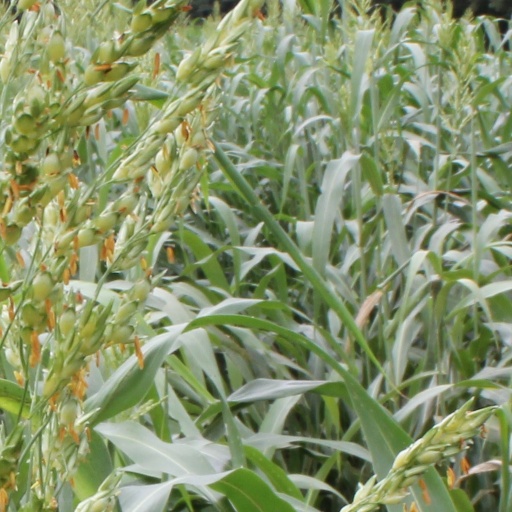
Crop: sorghum